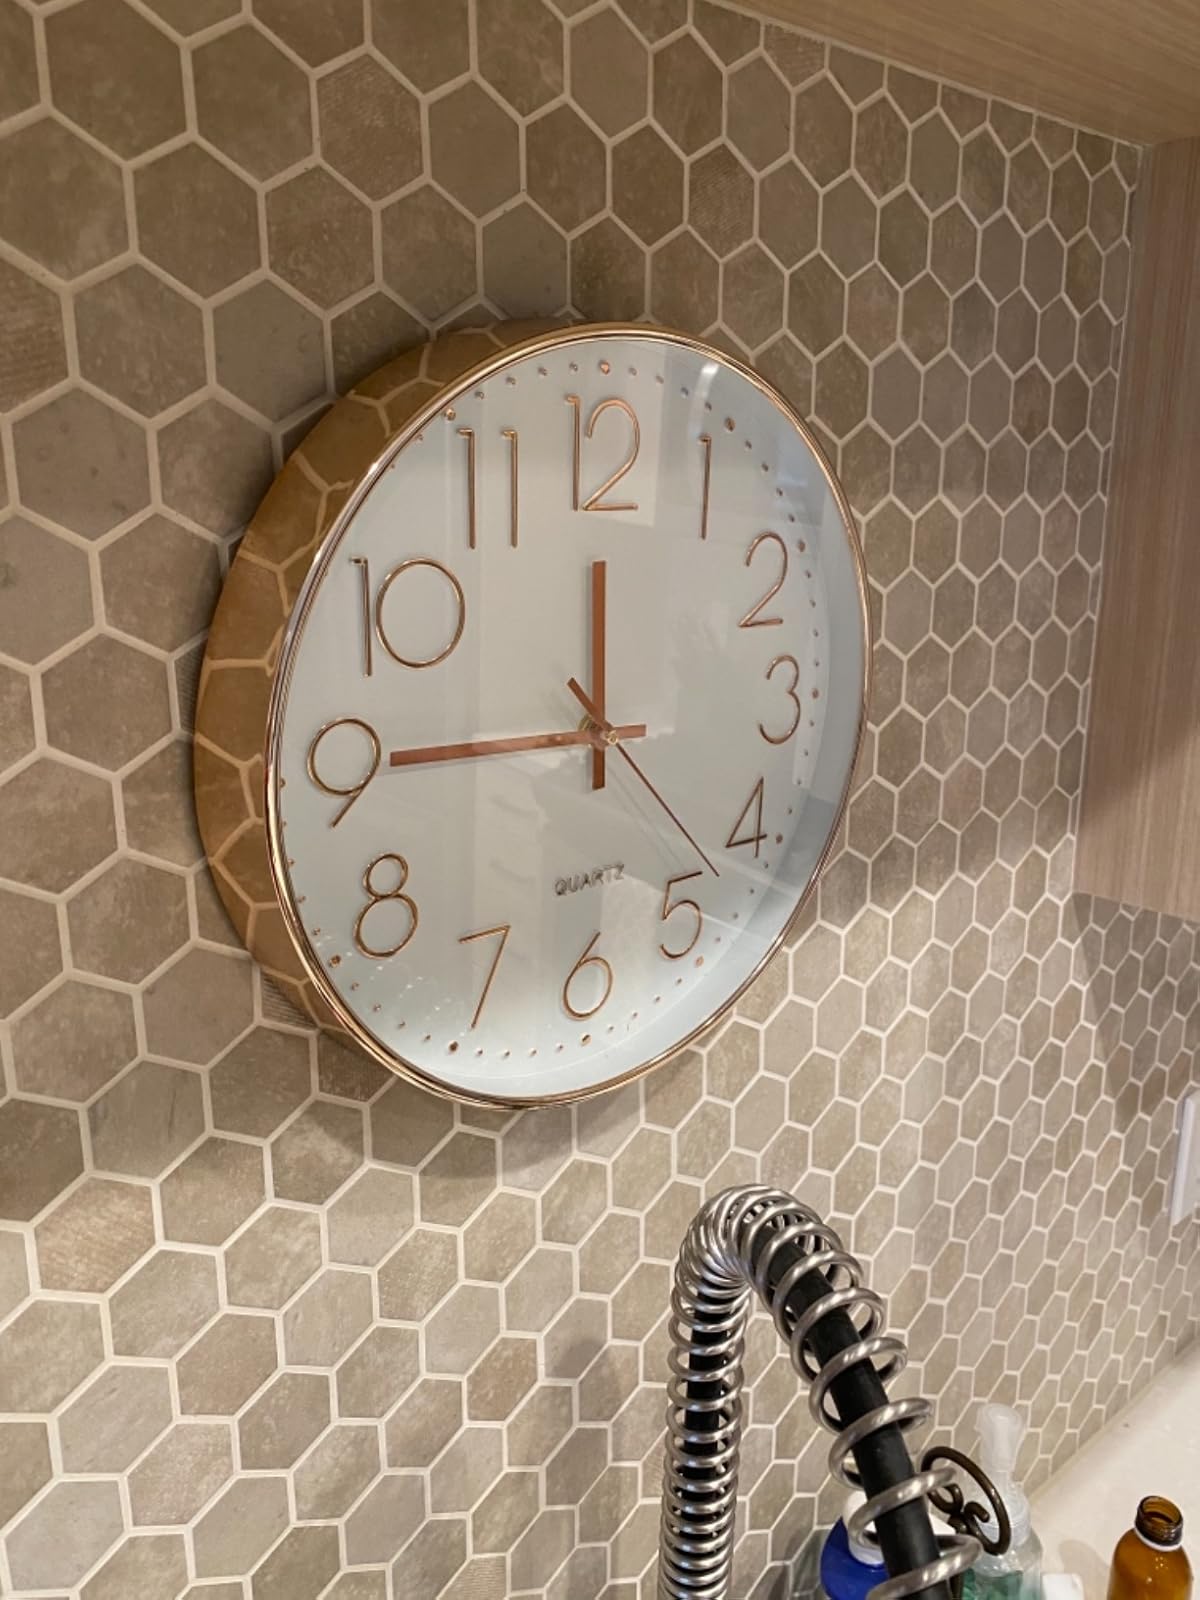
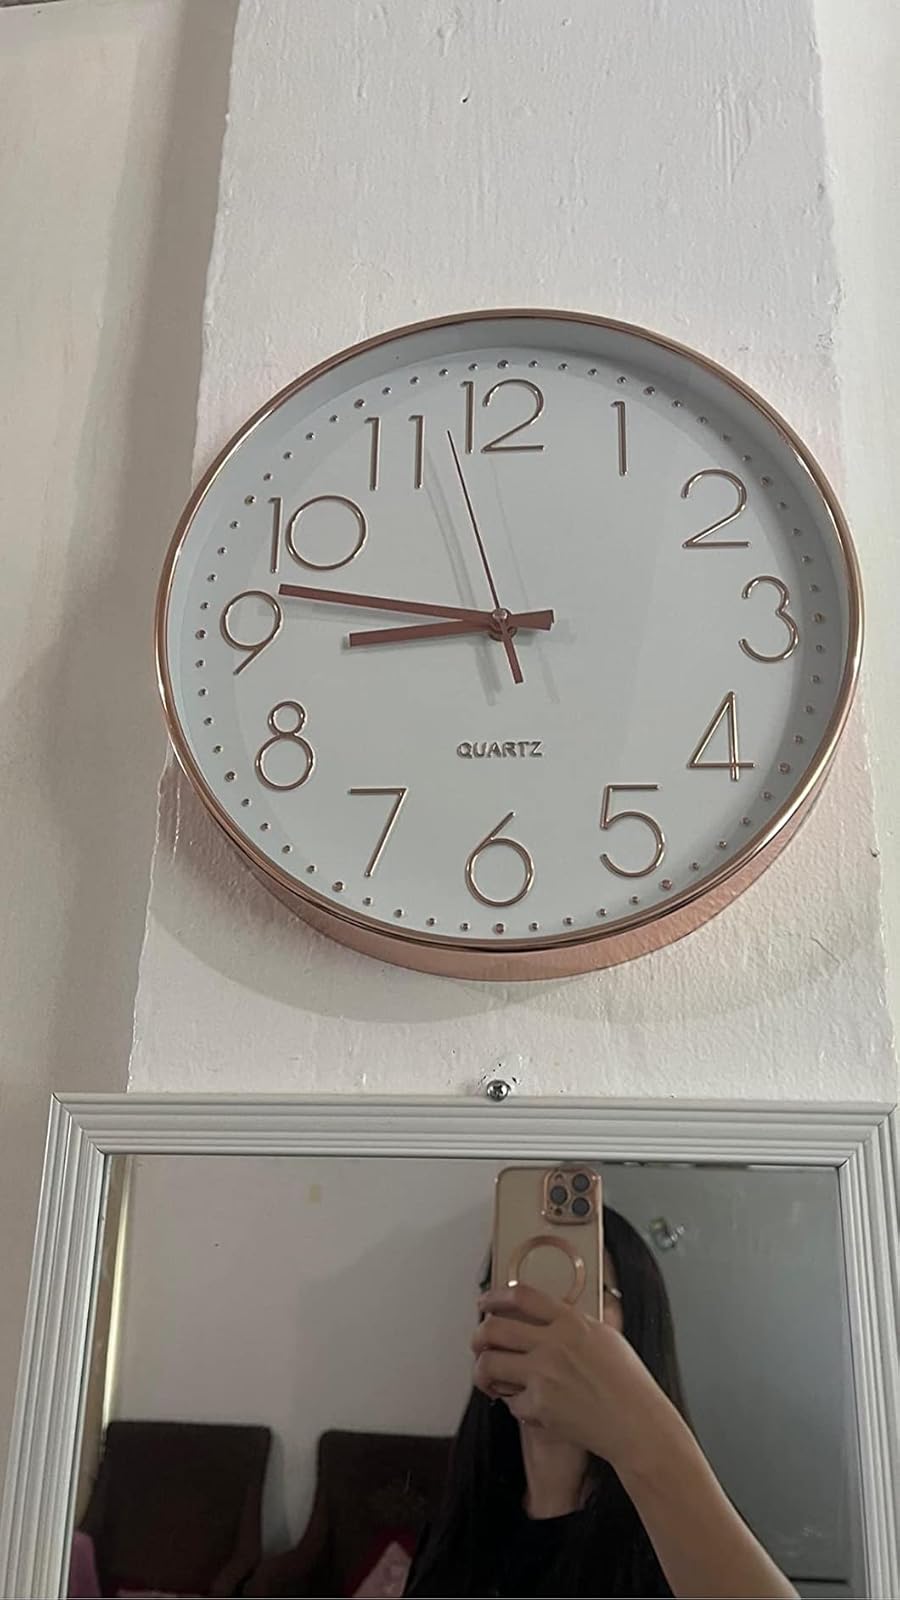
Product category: clock
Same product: yes